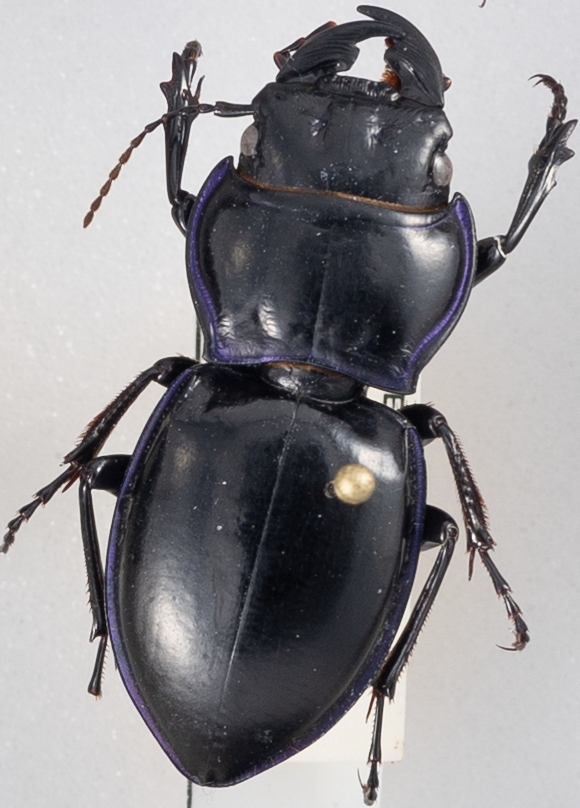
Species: Pasimachus punctulatus
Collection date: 2018-07-10
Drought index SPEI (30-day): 0.334
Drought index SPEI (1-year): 0.184
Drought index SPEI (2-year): -0.32